Siege money (Newark)

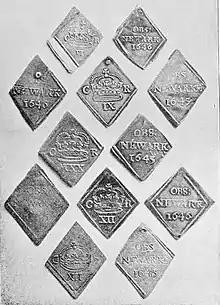
lozenge-shaped coins minted at Newark during the 1646 siege

The First English Civil War (1642–1646), commenced when the King Charles I raised his standard at Nottingham on 22 August 1642, south west of Newark. The town was a mainstay of the Royalist (Cavalier) cause: "Newark was besieged on three occasions and finally surrendered only when ordered to do so by the King after his own surrender". The town fielded at times as many as 600 soldiers, and raided many nearby towns of the opposing Parliamentarians (Roundheads). At the end of 1644 it was besieged, but relieved in March by Prince Rupert. Parliament commenced a new siege towards the end of January 1645 following more raiding, but this was relieved after a month. The final siege began in November 1645, by which time the town's defences had been greatly strengthened. King Charles surrendered at Southwell, west of Newark, on 5 May 1646. He ordered Newark to surrender, which accepted under protest by the town's garrison.